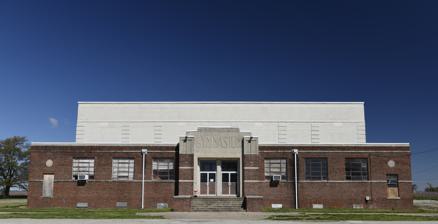
Building: Wilson High School Gymnasium
Country: United States of America
Year built: 1948
United States historic place Wilson High School Gymnasium U.S. National Register of Historic Places Location in Arkansas Show map of Arkansas Location in United States Show map of the United States Location Main & Lee Sts. Wilson, Arkansas Coordinates 35°33′53″N 90°3′3″W / 35.56472°N 90.05083°W / 35.56472; -90.05083 Area less than one acre Built 1948 ( 1948 ) Architectural style Art Deco NRHP reference No. 15000286 Added to NRHP May 27, 2015 The Wilson High School Gymnasium is a historic school athletic facility at Main and Lee Streets in Wilson, Arkansas .  Built in 1948 and used until the early 2000's, this large single-story Art Deco brick building is a remarkably well-preserved facility (despite having sat largely vacant and unused for the last several years), with original floors, bleachers, and equipment such as basketball hoops and scoreboards. In its early years the facility hosted state basketball tournaments due to it size and functionality. The gymnasium floor was also rigged with floor mounts for boxing ring posts. Boxing was a very popular sport in Mississippi County from the 1940's to the 1970's.  The indoor swimming pool at the rear of the building retains original tile work. The building was listed on the National Register of Historic Places in 2015. See also National Register of Historic Places listings in Mississippi County, Arkansas References